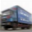
Label: truck